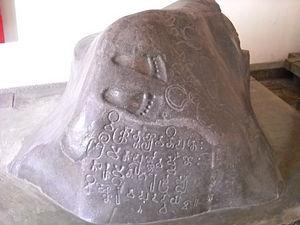
Le royaume de Tarumanagara était situé dans l'actuelle province indonésienne de Java occidental. Il avait vraisemblablement pour centre la région qui s'étend entre Jakarta, la capitale de l'Indonésie, et la ville de Bekasi à l'est. C'est le plus ancien royaume de l'île de Java connu à ce jour.